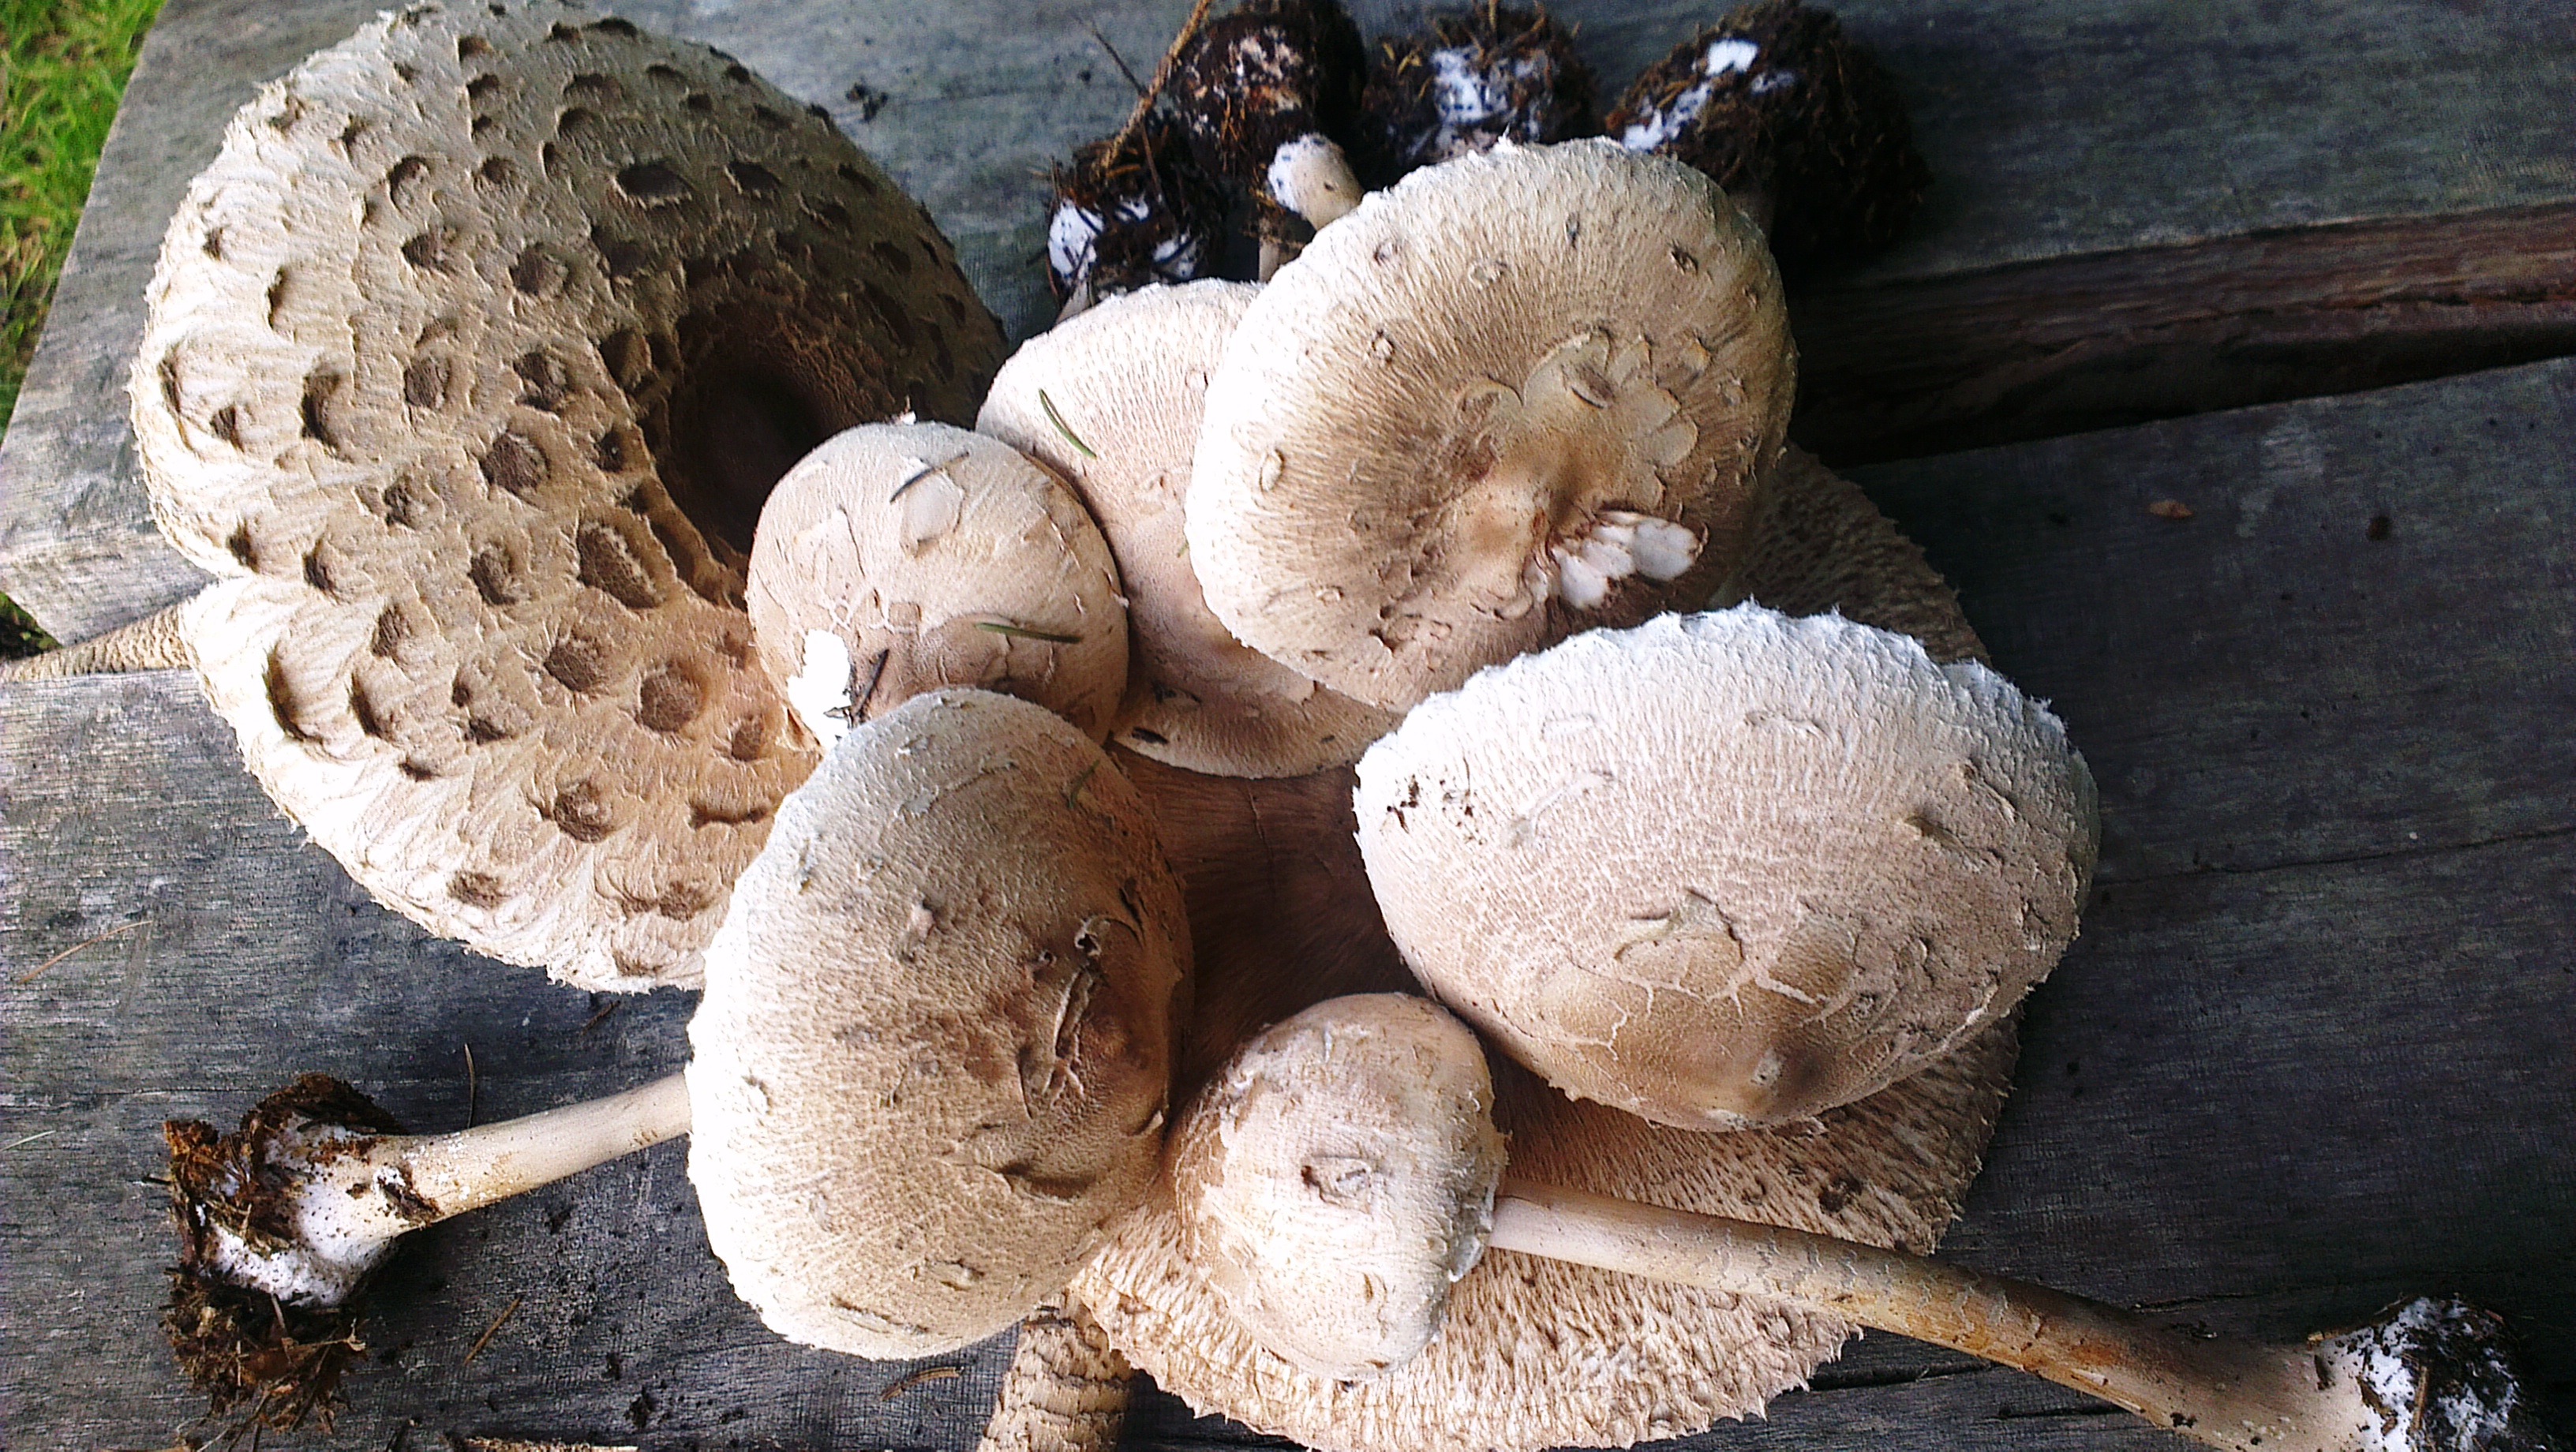
autumn, mushroom, fungus, fungi, bolete, agaricus, matsutake, oyster mushroom, edible mushroom, shiitake, medicinal mushroom, agaricomycetes, agaricaceae, champignon mushroom, penny bun, pleurotus eryngii